Statue of Liberty

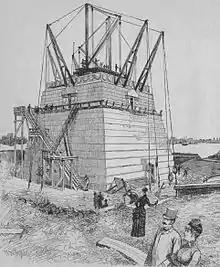
Richard Morris Hunt's pedestal under construction in June 1885

Bartholdi made alterations in the design as the project evolved. Bartholdi considered having Liberty hold a broken chain, but decided this would be too divisive in the days after the Civil War. The erected statue does stride over a broken chain, half-hidden by her robes and difficult to see from the ground. Her right foot is raised and set back, in a classical contrapposto pose that looks stationary when viewed from the front, but dynamic when viewed from the side, signifying a solid footing and a posture more relaxed than that of two feet set side by side, and introducing a sense of tension between standing and moving forward, both physically and mentally. The upright form and outstretched leg may have also helped to stabilize the statue. Bartholdi was initially uncertain of what to place in Liberty's left hand; he settled on a "tabula ansata", used to evoke the concept of law. Though Bartholdi greatly admired the United States Constitution, he chose to inscribe on the tablet, thus associating the date of the country's Declaration of Independence with the concept of liberty.